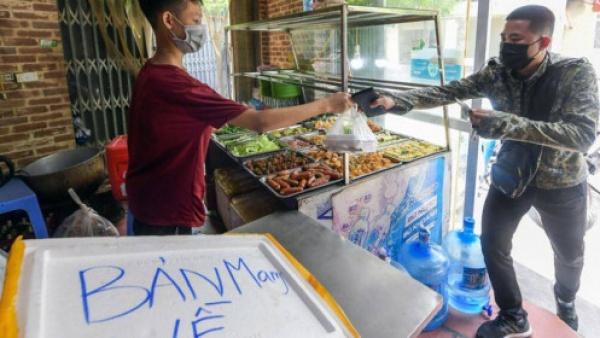
người đàn ông đeo khẩu trang màu đen đang nhận hàng từ người đàn ông mặc áo đỏ nâu